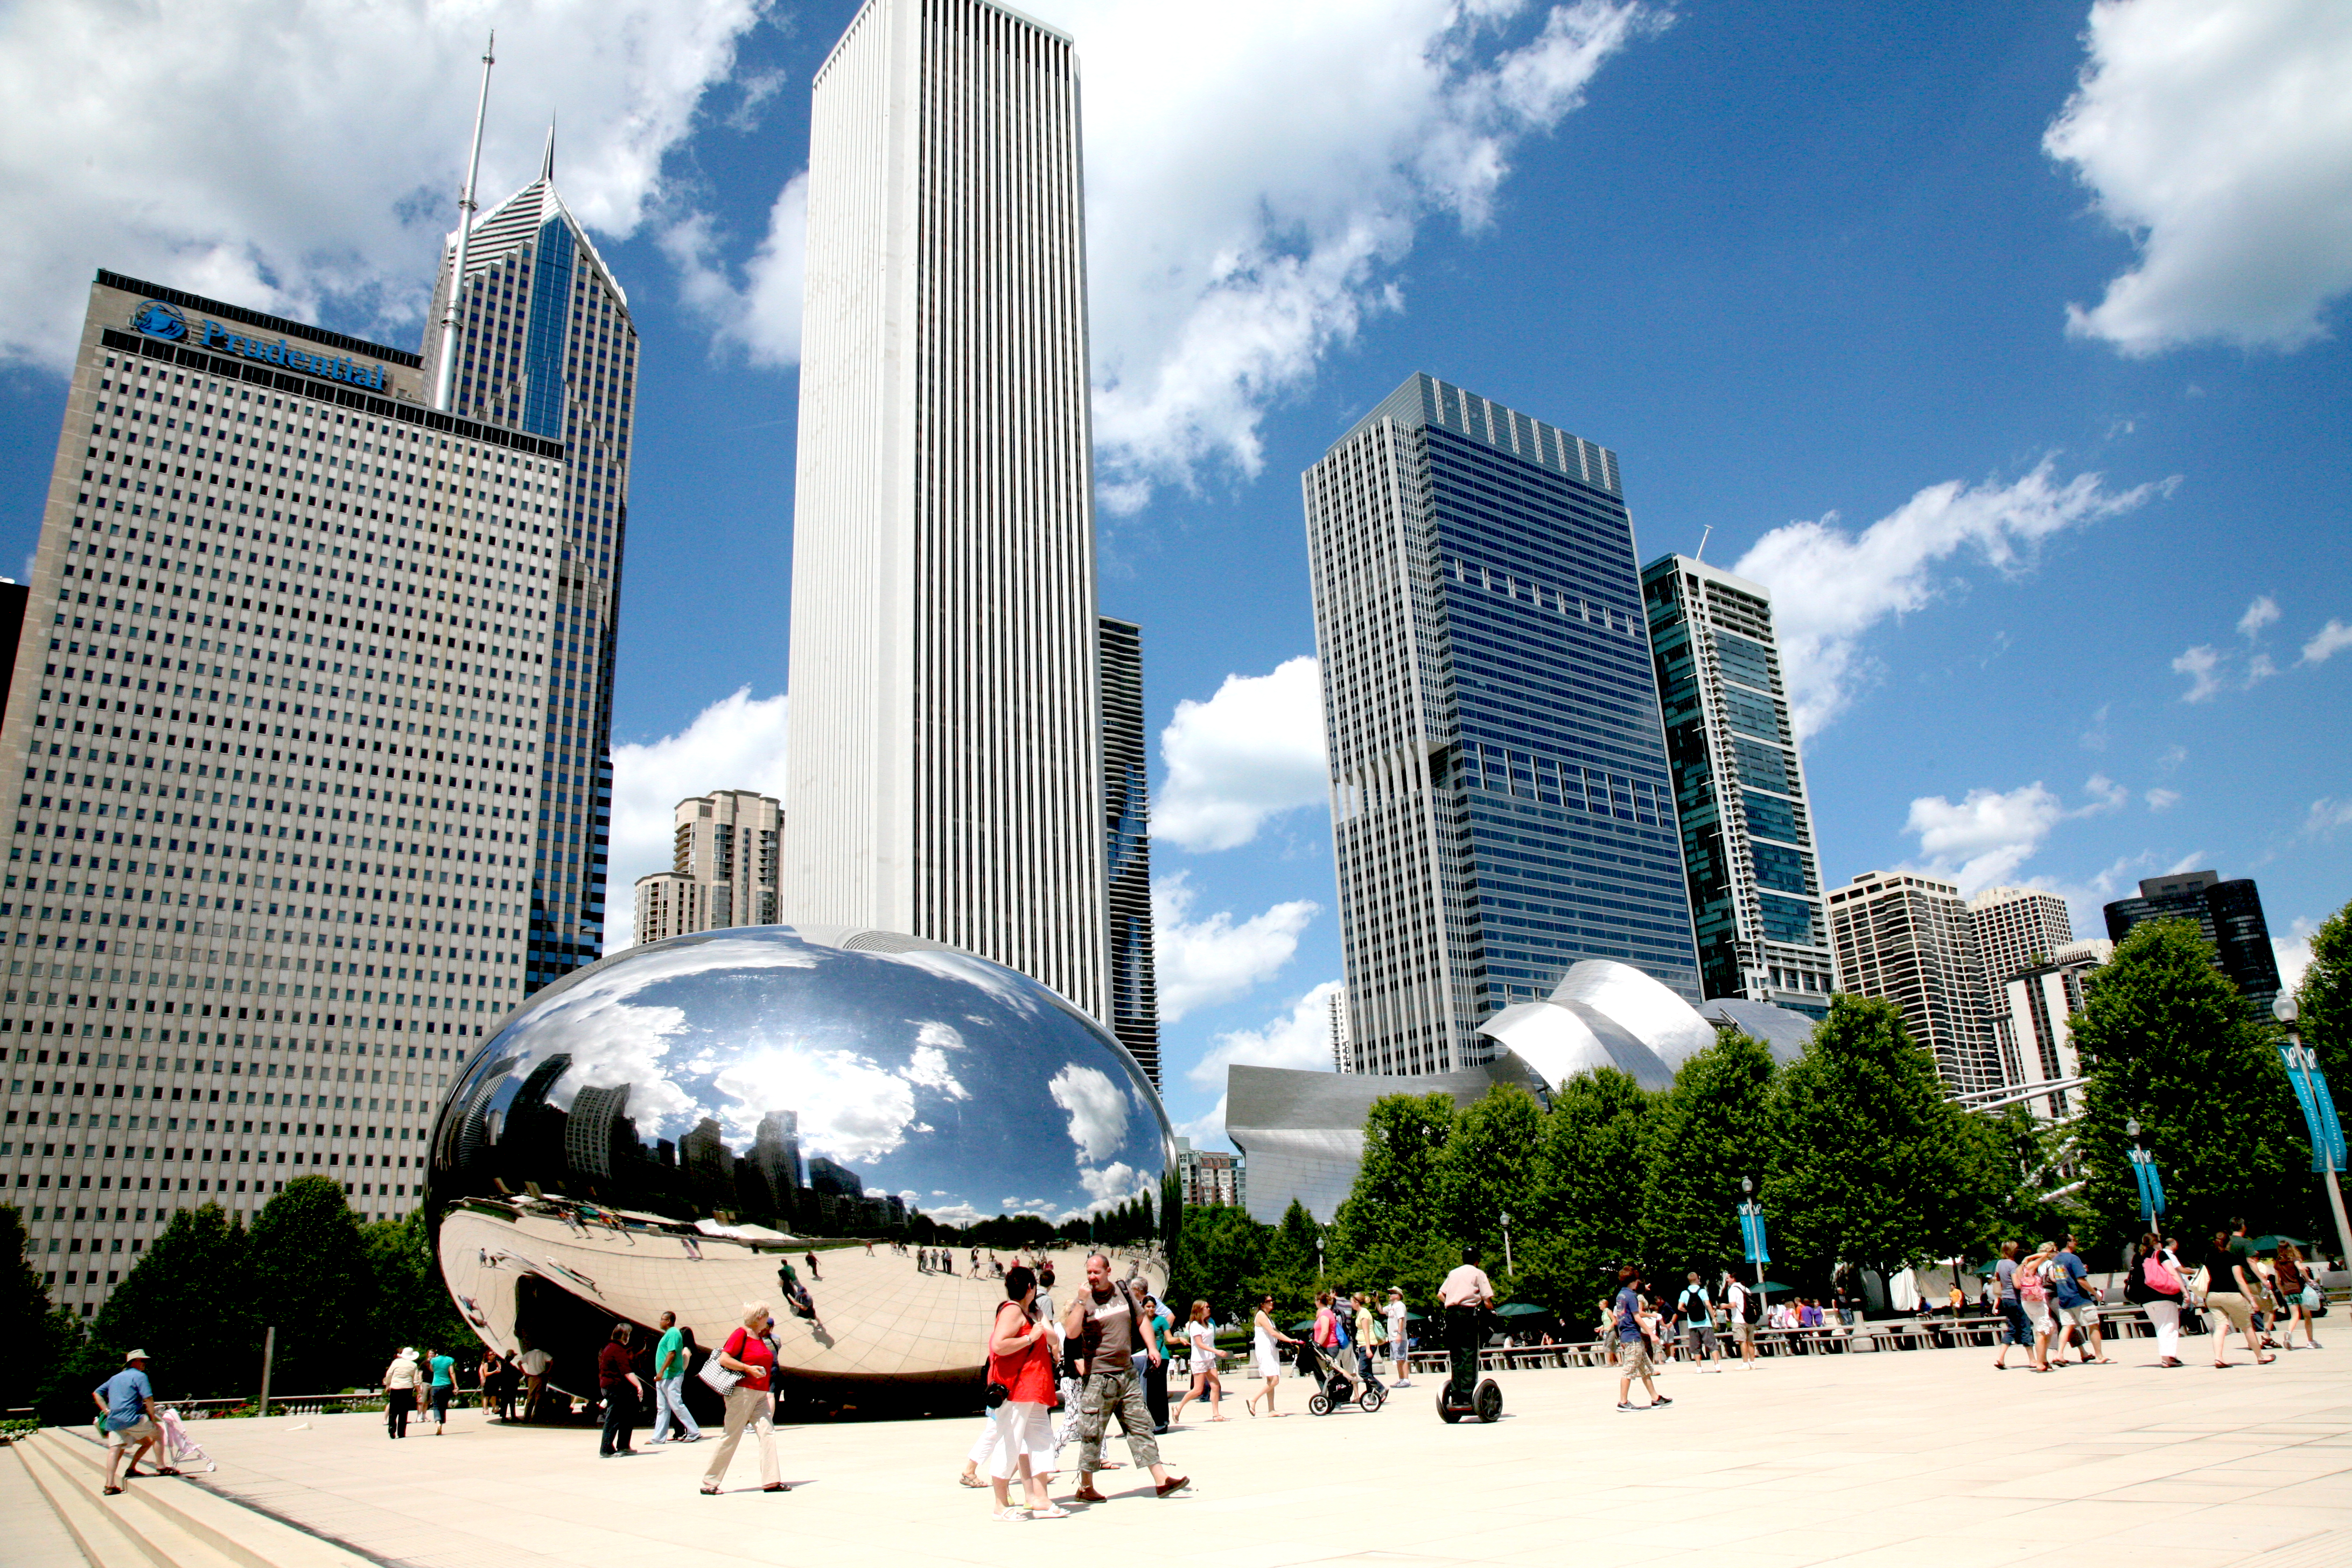
skyline, city, skyscraper, cityscape, downtown, amusement park, plaza, canon, park, landmark, chicago, sculpture, art, resort, illinois, escultura, kunst, town square, urbanlandscape, cloudgate, thebean, anishkapoor, skulptur, canon5d, millenniumpark, urban area, human settlement